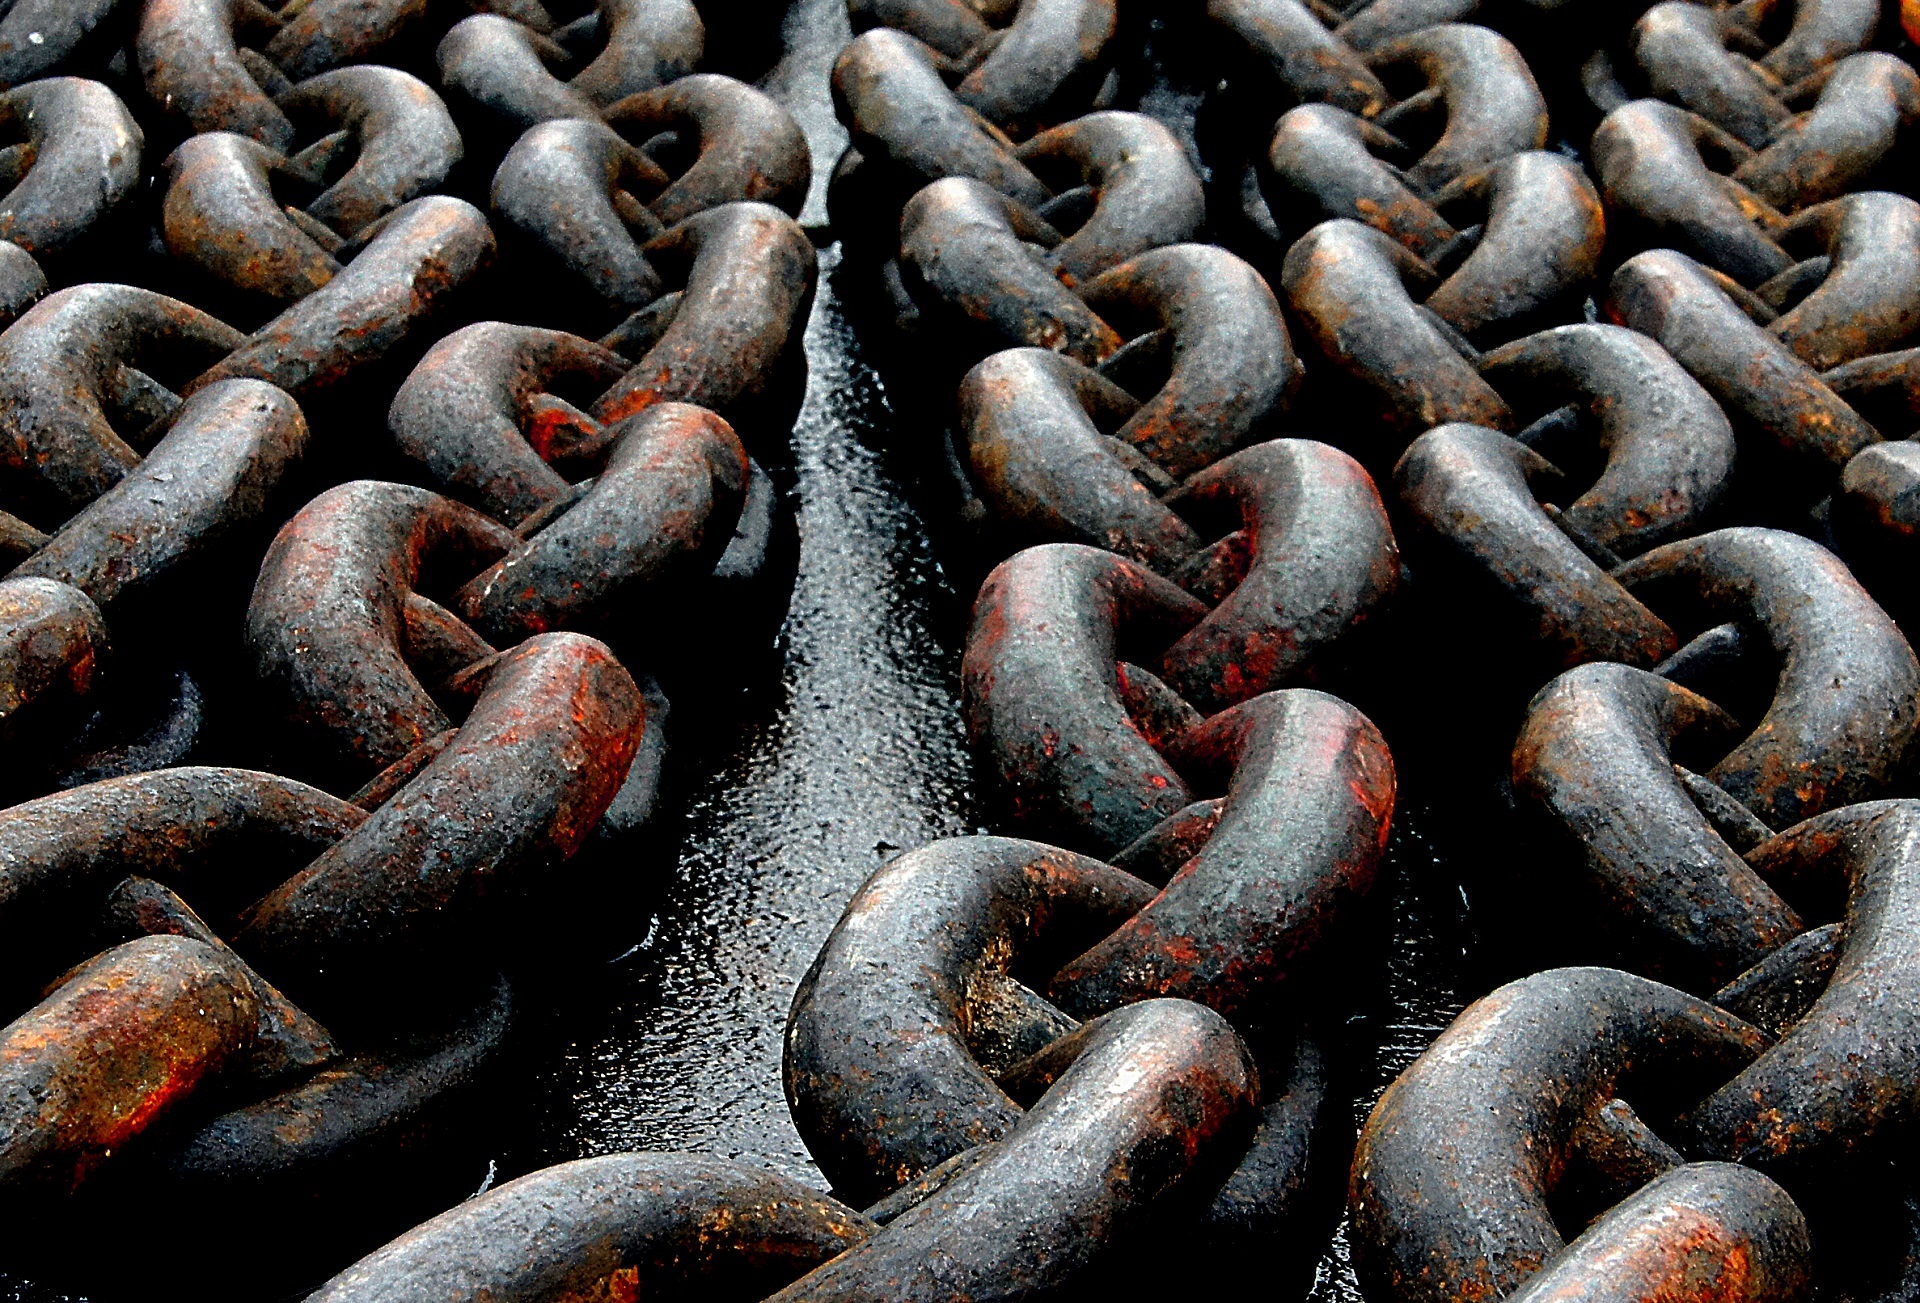
steel, food, produce, metal, tie, industrial, industry, security, chains, rusty, big, connect, iron, maritime, links, strong, protect, secure, strength, metallic, linked, solid, sunflower seed, nautical cables